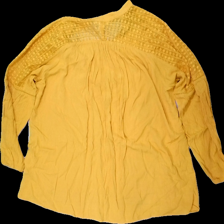
View: back
Type: Blouse
Category: Ladies
Brand: H&M
Colors: Yellow
Material: 100% viscose
Pattern: Embroidered
Cut: Regular
Size: 46
Season: All
Stains: Major
Damage: fläckar
Damage location: bottom center
Damage 2 location: middle left
Damage 3 location: bottom left
Price range: <50
Recommended usage: Export
Description: gul blus med broderat mönster upptill, fläckar fram